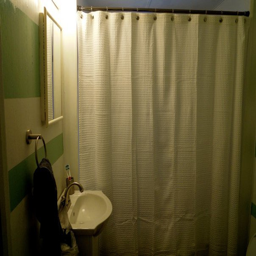
A bathroom has a white shower curtain and a sink.
A bath room with a white sink and a bath tub.
A podium style sink inside of a plain bathroom
Pedestal sink under mirror by closed white shower curtain.
A new white shower curtain is hanging in a bathroom with green striped and blue walls.